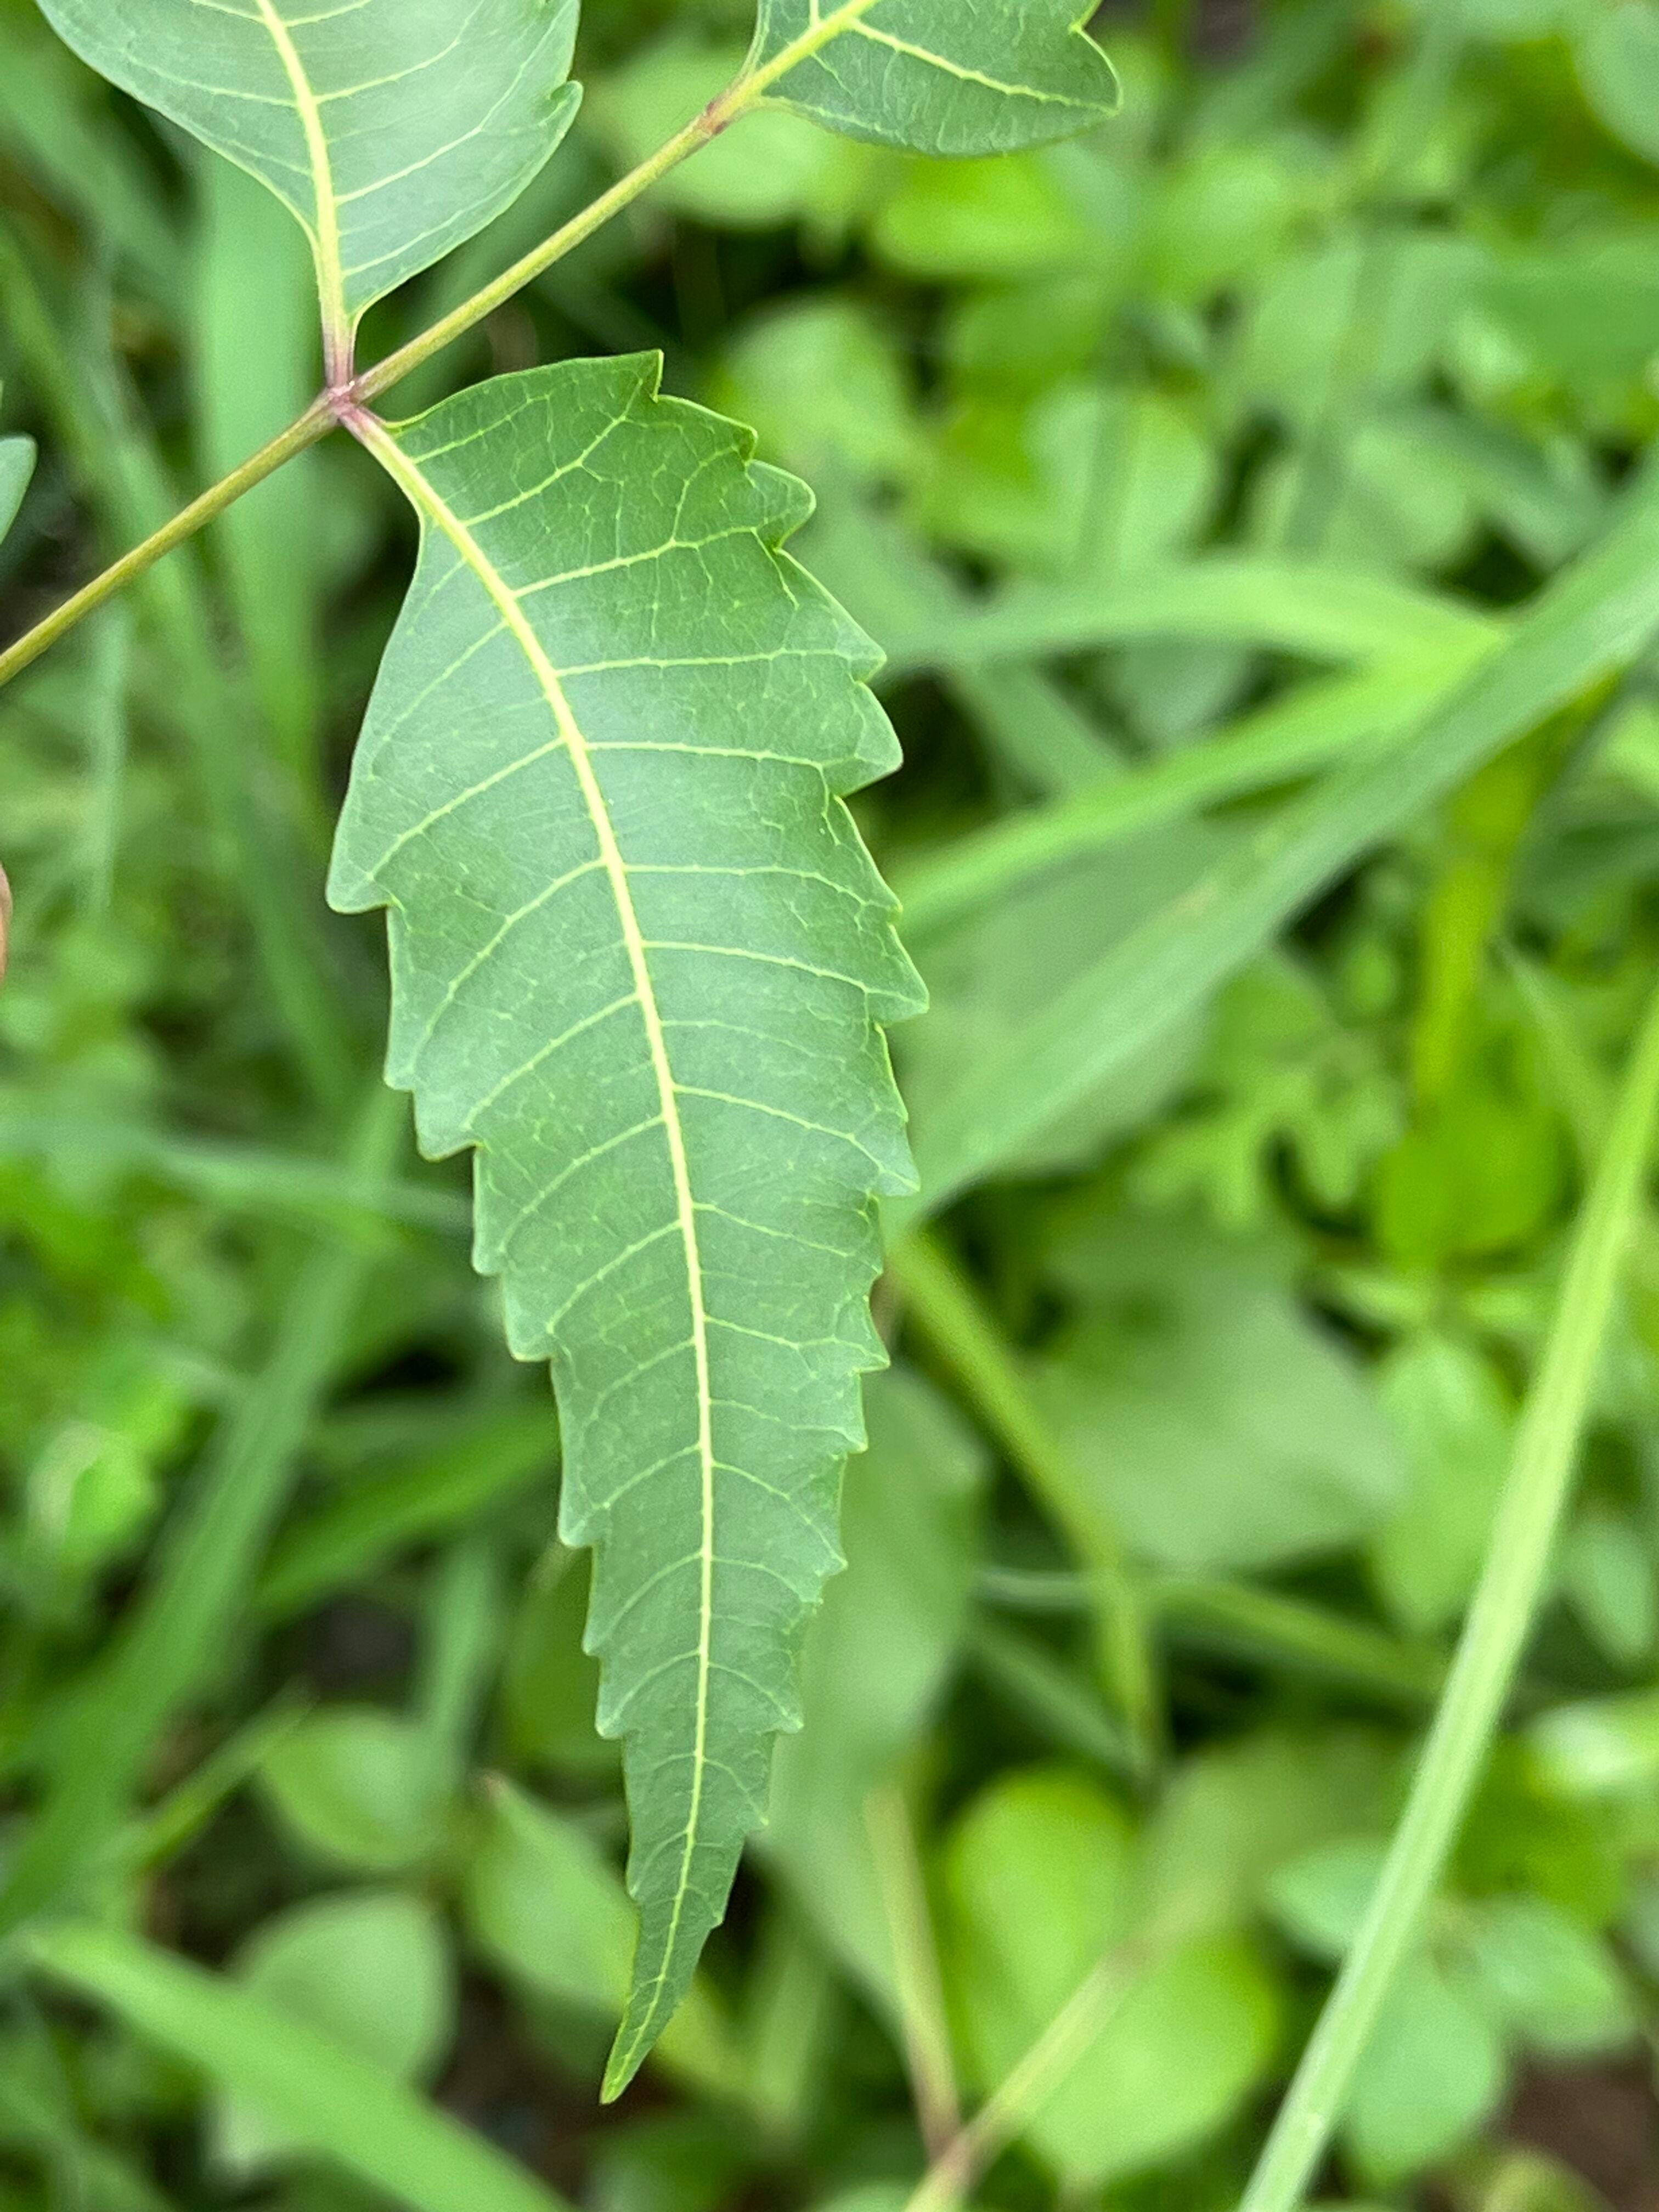
Plant species: azadirachta-indica